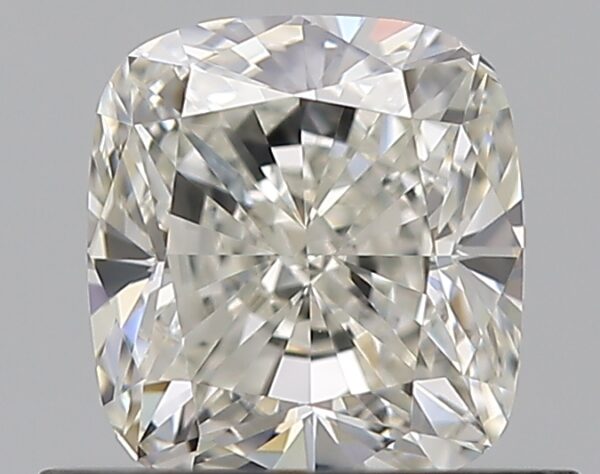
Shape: cushion
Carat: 0.7
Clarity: VVS2
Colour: I
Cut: EX
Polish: EX
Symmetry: EX
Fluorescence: F
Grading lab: GIA
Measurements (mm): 5.18 x 4.73 x 3.28